Philippine animation

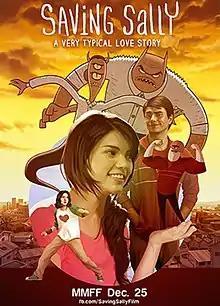

Another full-length animated film was released in the same year, "". The film revolves around Bubuy (voiced by Nash Aguas) who is out to save his abducted grandparents in the land of "Elementalia," a magical and mystical world that houses many of the mythical creatures of the Philippines and other enchanted elements.